National Hauszmann Program

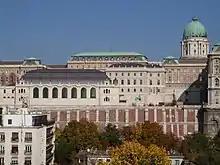
From left to right: the reconstructed Royal Riding Hall, Castle Guards' Barracks and Stöckl Staircase in 2019

The National Hauszmann Program is a national renovation plan for the Buda Castle district in Budapest, Hungary, which aims to rebuild or restore several buildings, gardens and parks to their former glory. These structures were damaged or destroyed in World War II during the battle of Budapest that took place between December 1944 and February 1945 and were not rebuilt or renovated by the government of the then-Hungarian People's Republic for ideological reasons. The project is named after Alajos Hauszmann, the castle's last major architect. The renovation project will last from 2019 to 2030.